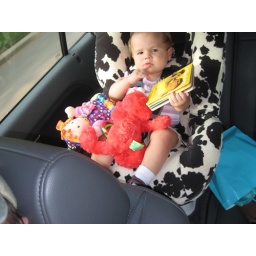
Kathryn breaks in her new big girl car seat.